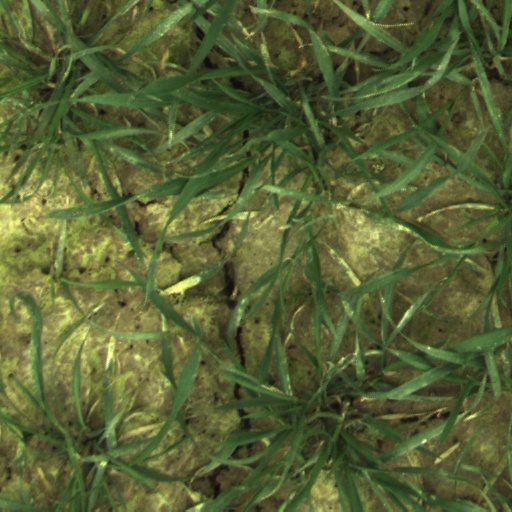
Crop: wheat